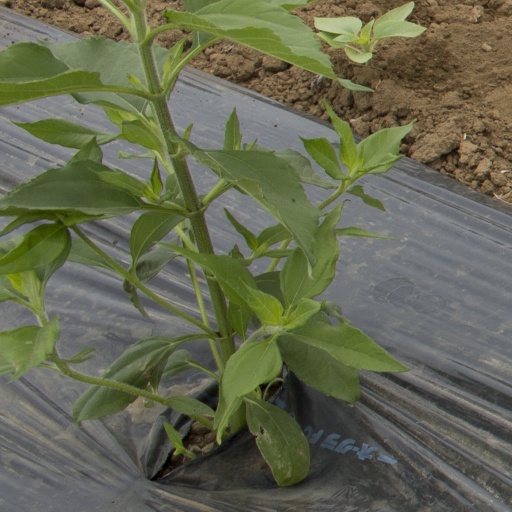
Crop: Jerusalem artichoke